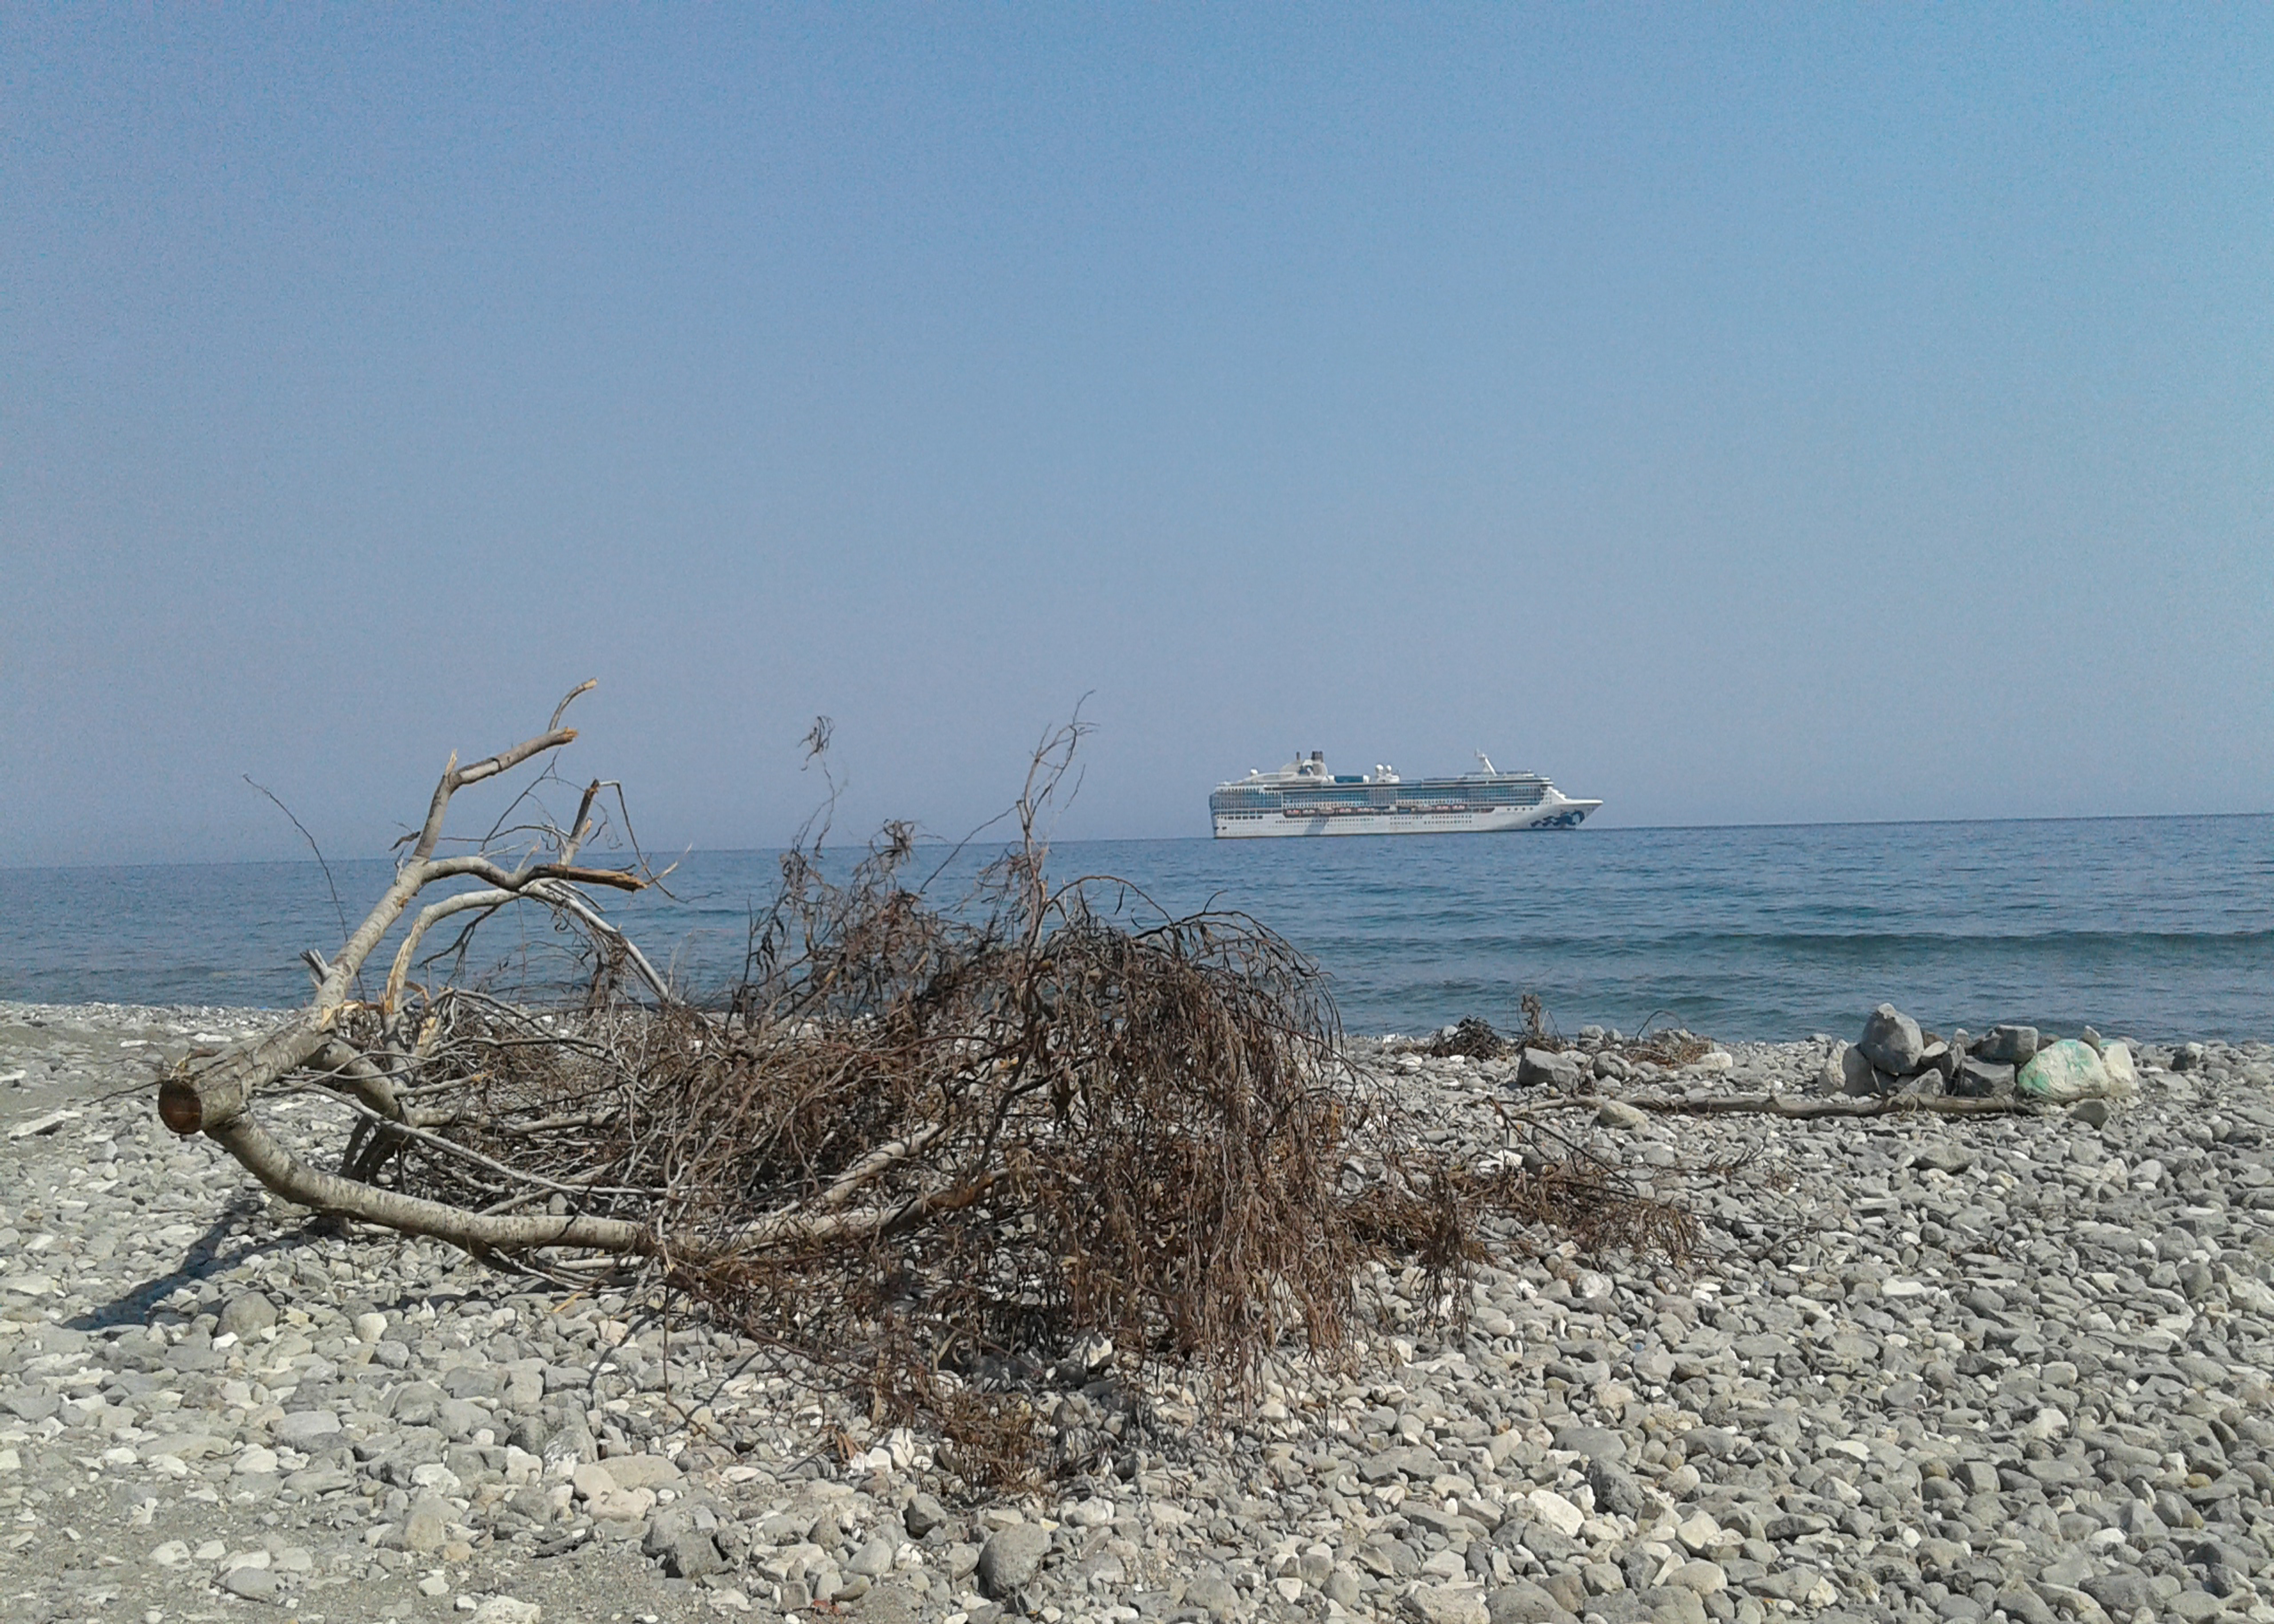
blue, sea, sky, vessel, water, pebbles, bough, watercraft, boat, wood, coastal and oceanic landforms, bank, beach, twig, landscape, horizon, trunk, shore, ship, driftwood, wind wave, plant, lake, vehicle, coast, rock, ocean, soil, natural landscape, sound, boats and boating equipment and supplies, tropics, island, water transportation, sand